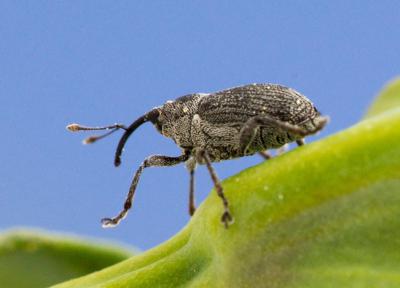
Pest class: Cabbage_seedpod_weevil